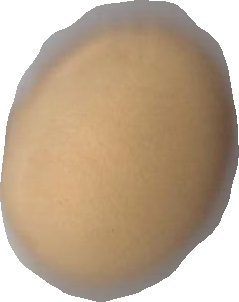
Variety: Dega